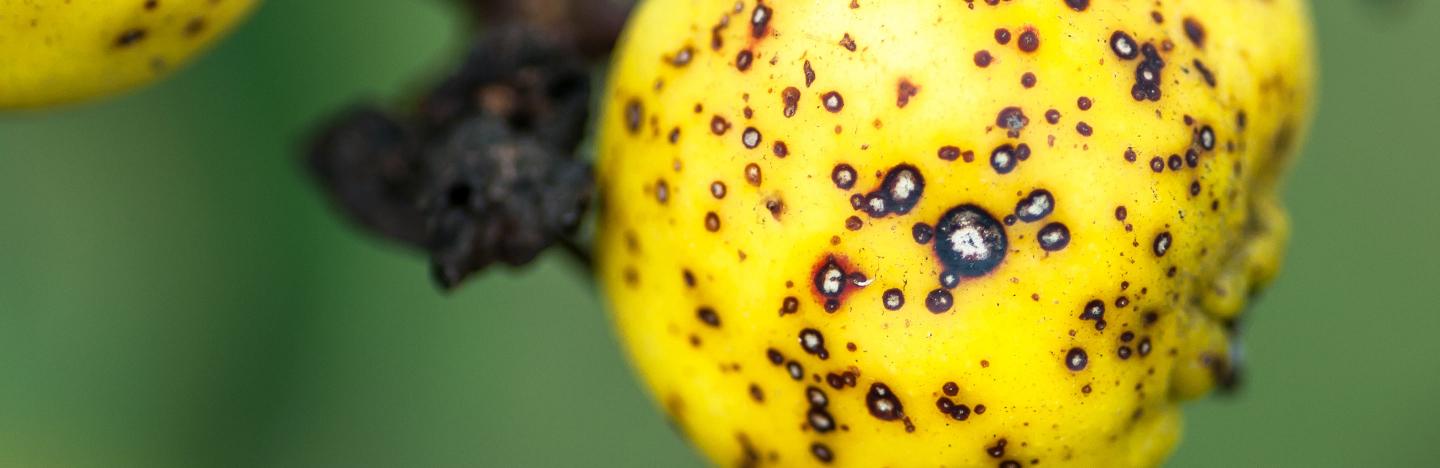
Plant: Apple
Disease: apple scab